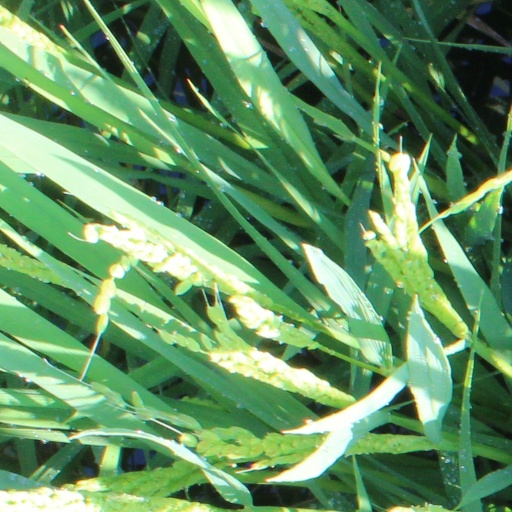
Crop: rice